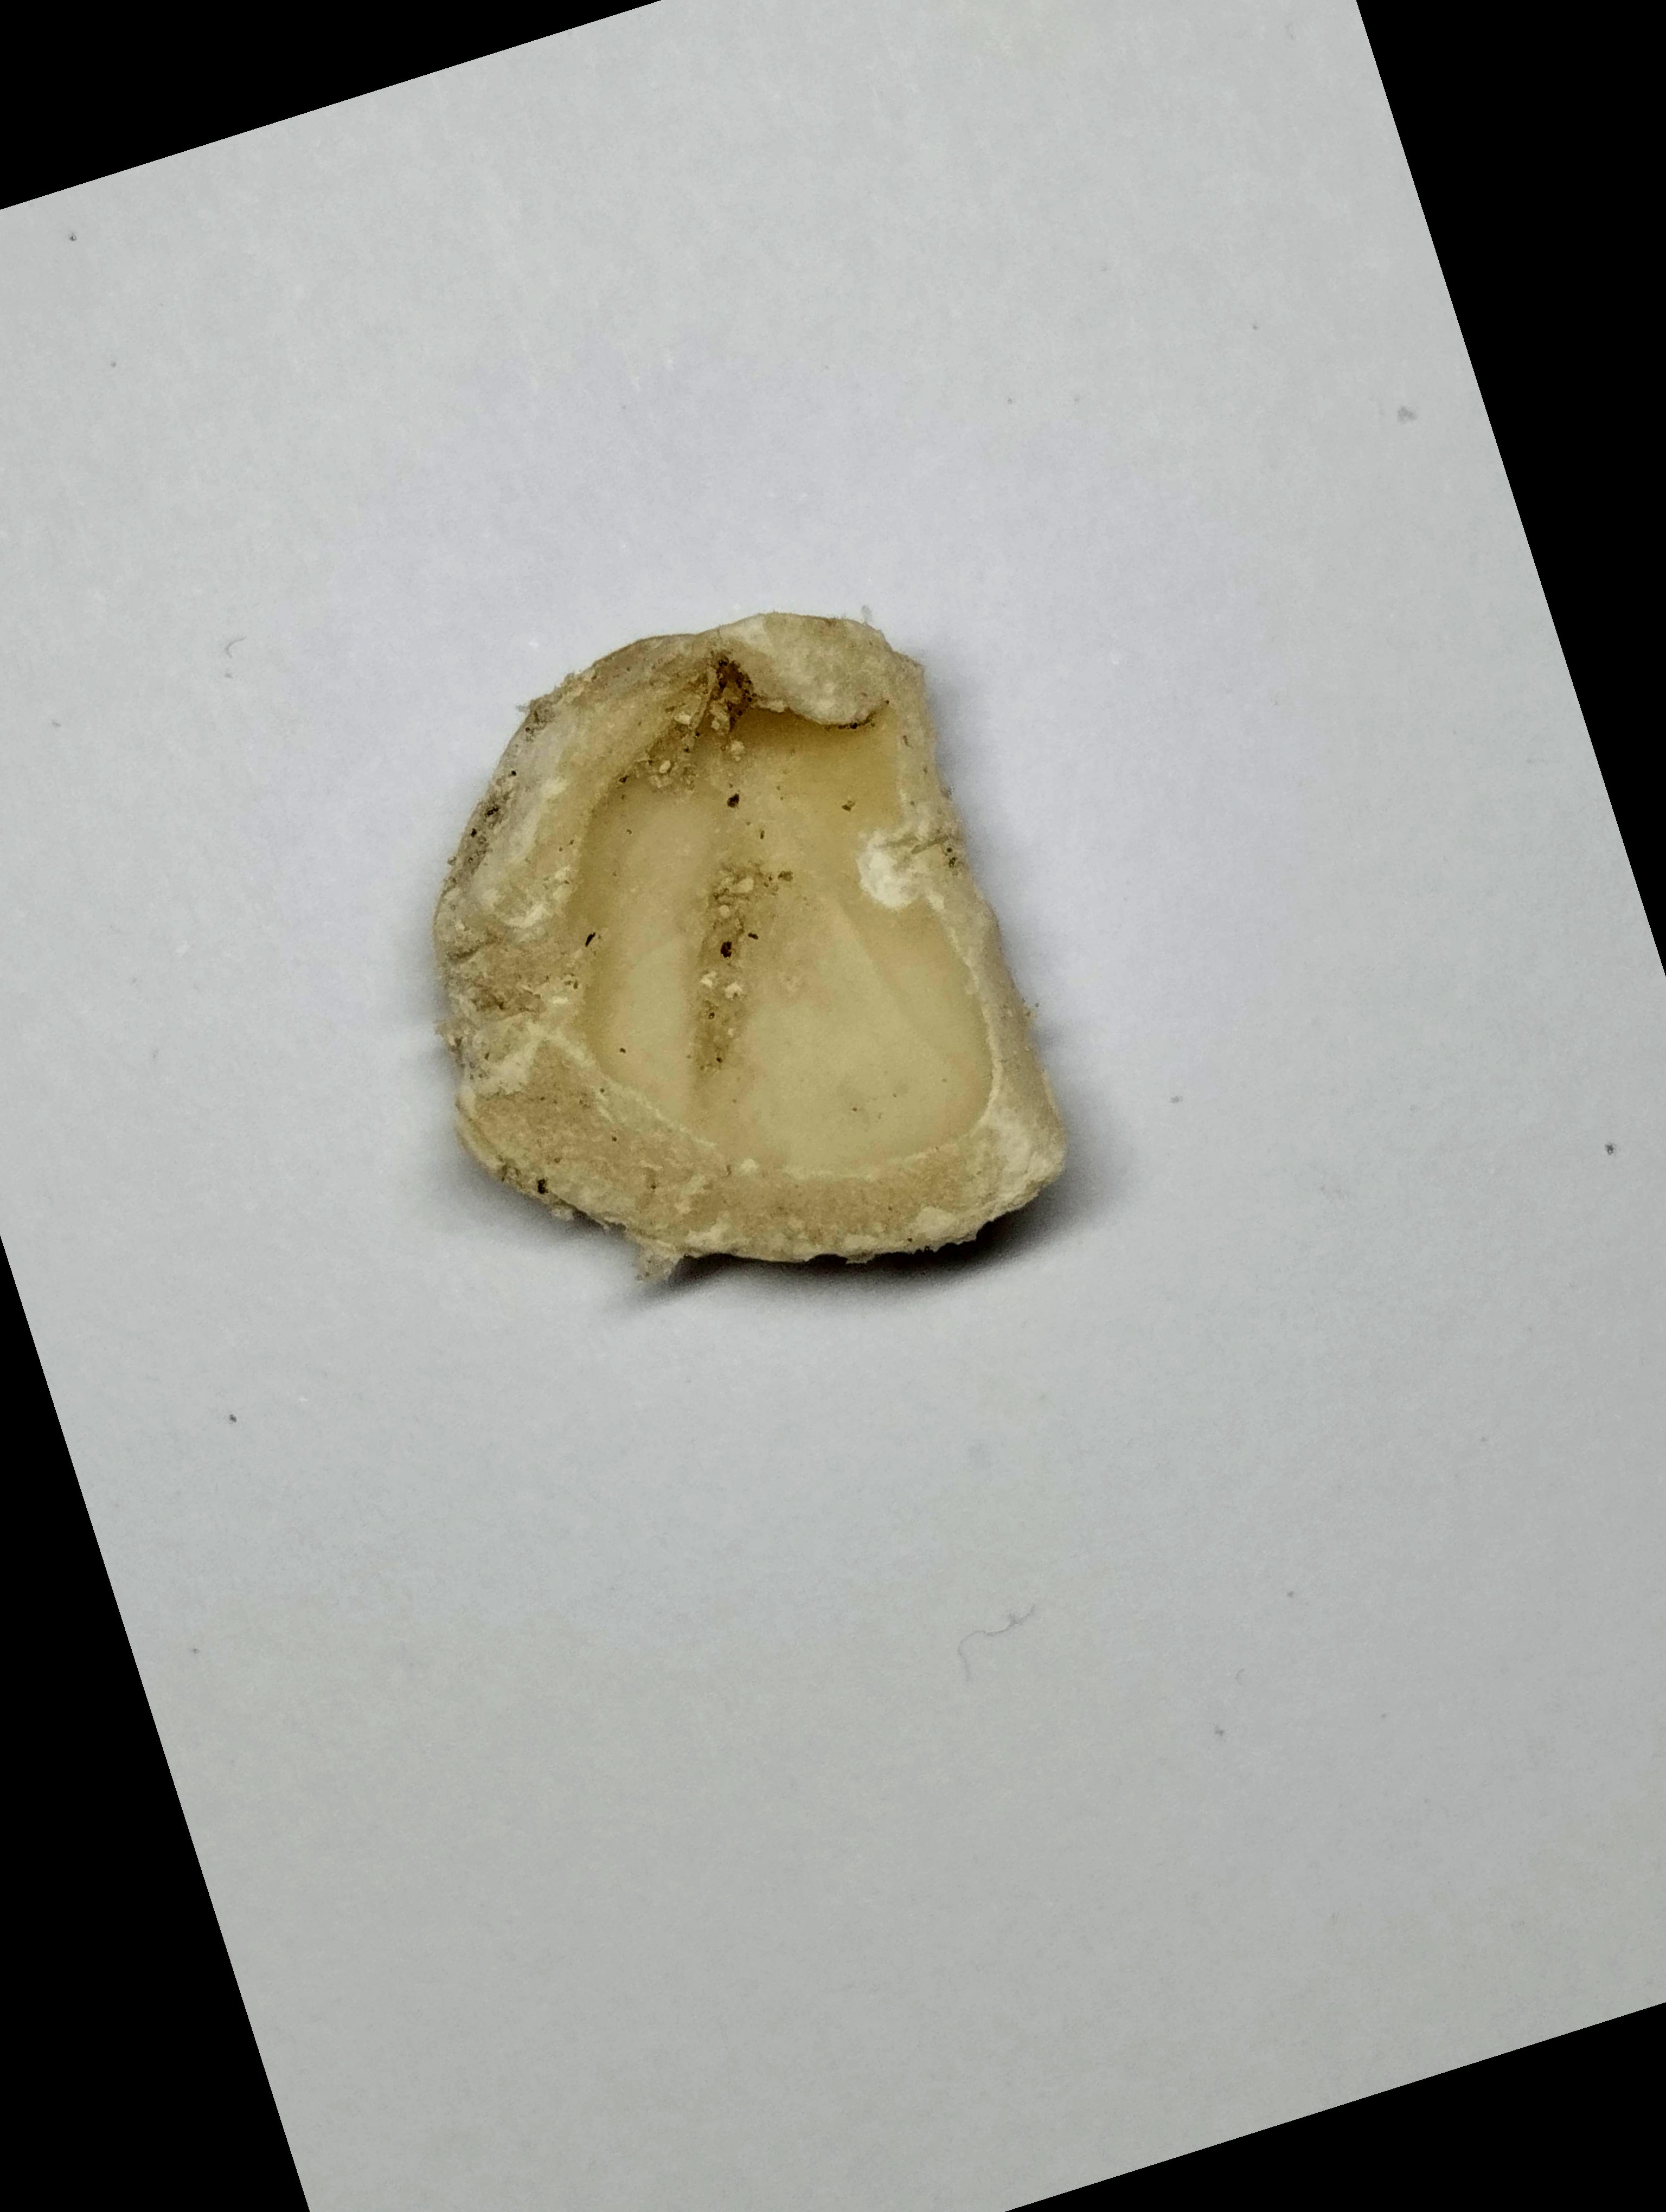
Label: rusak (damaged seed)